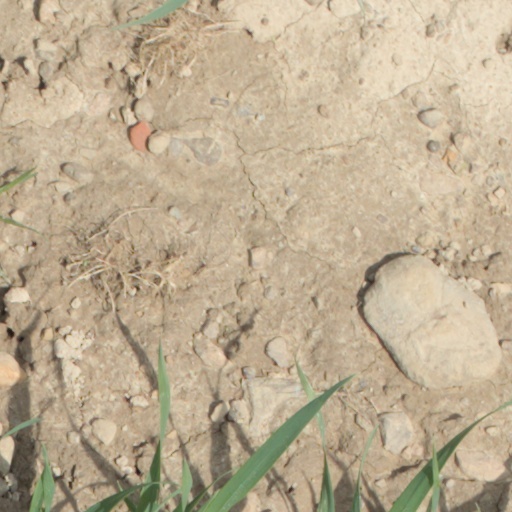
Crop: wheat